Public holidays in Mexico

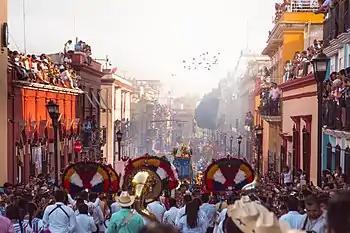
A Guelaguetza celebration in Oaxaca

In Mexico, there are three major kinds of public holidays: